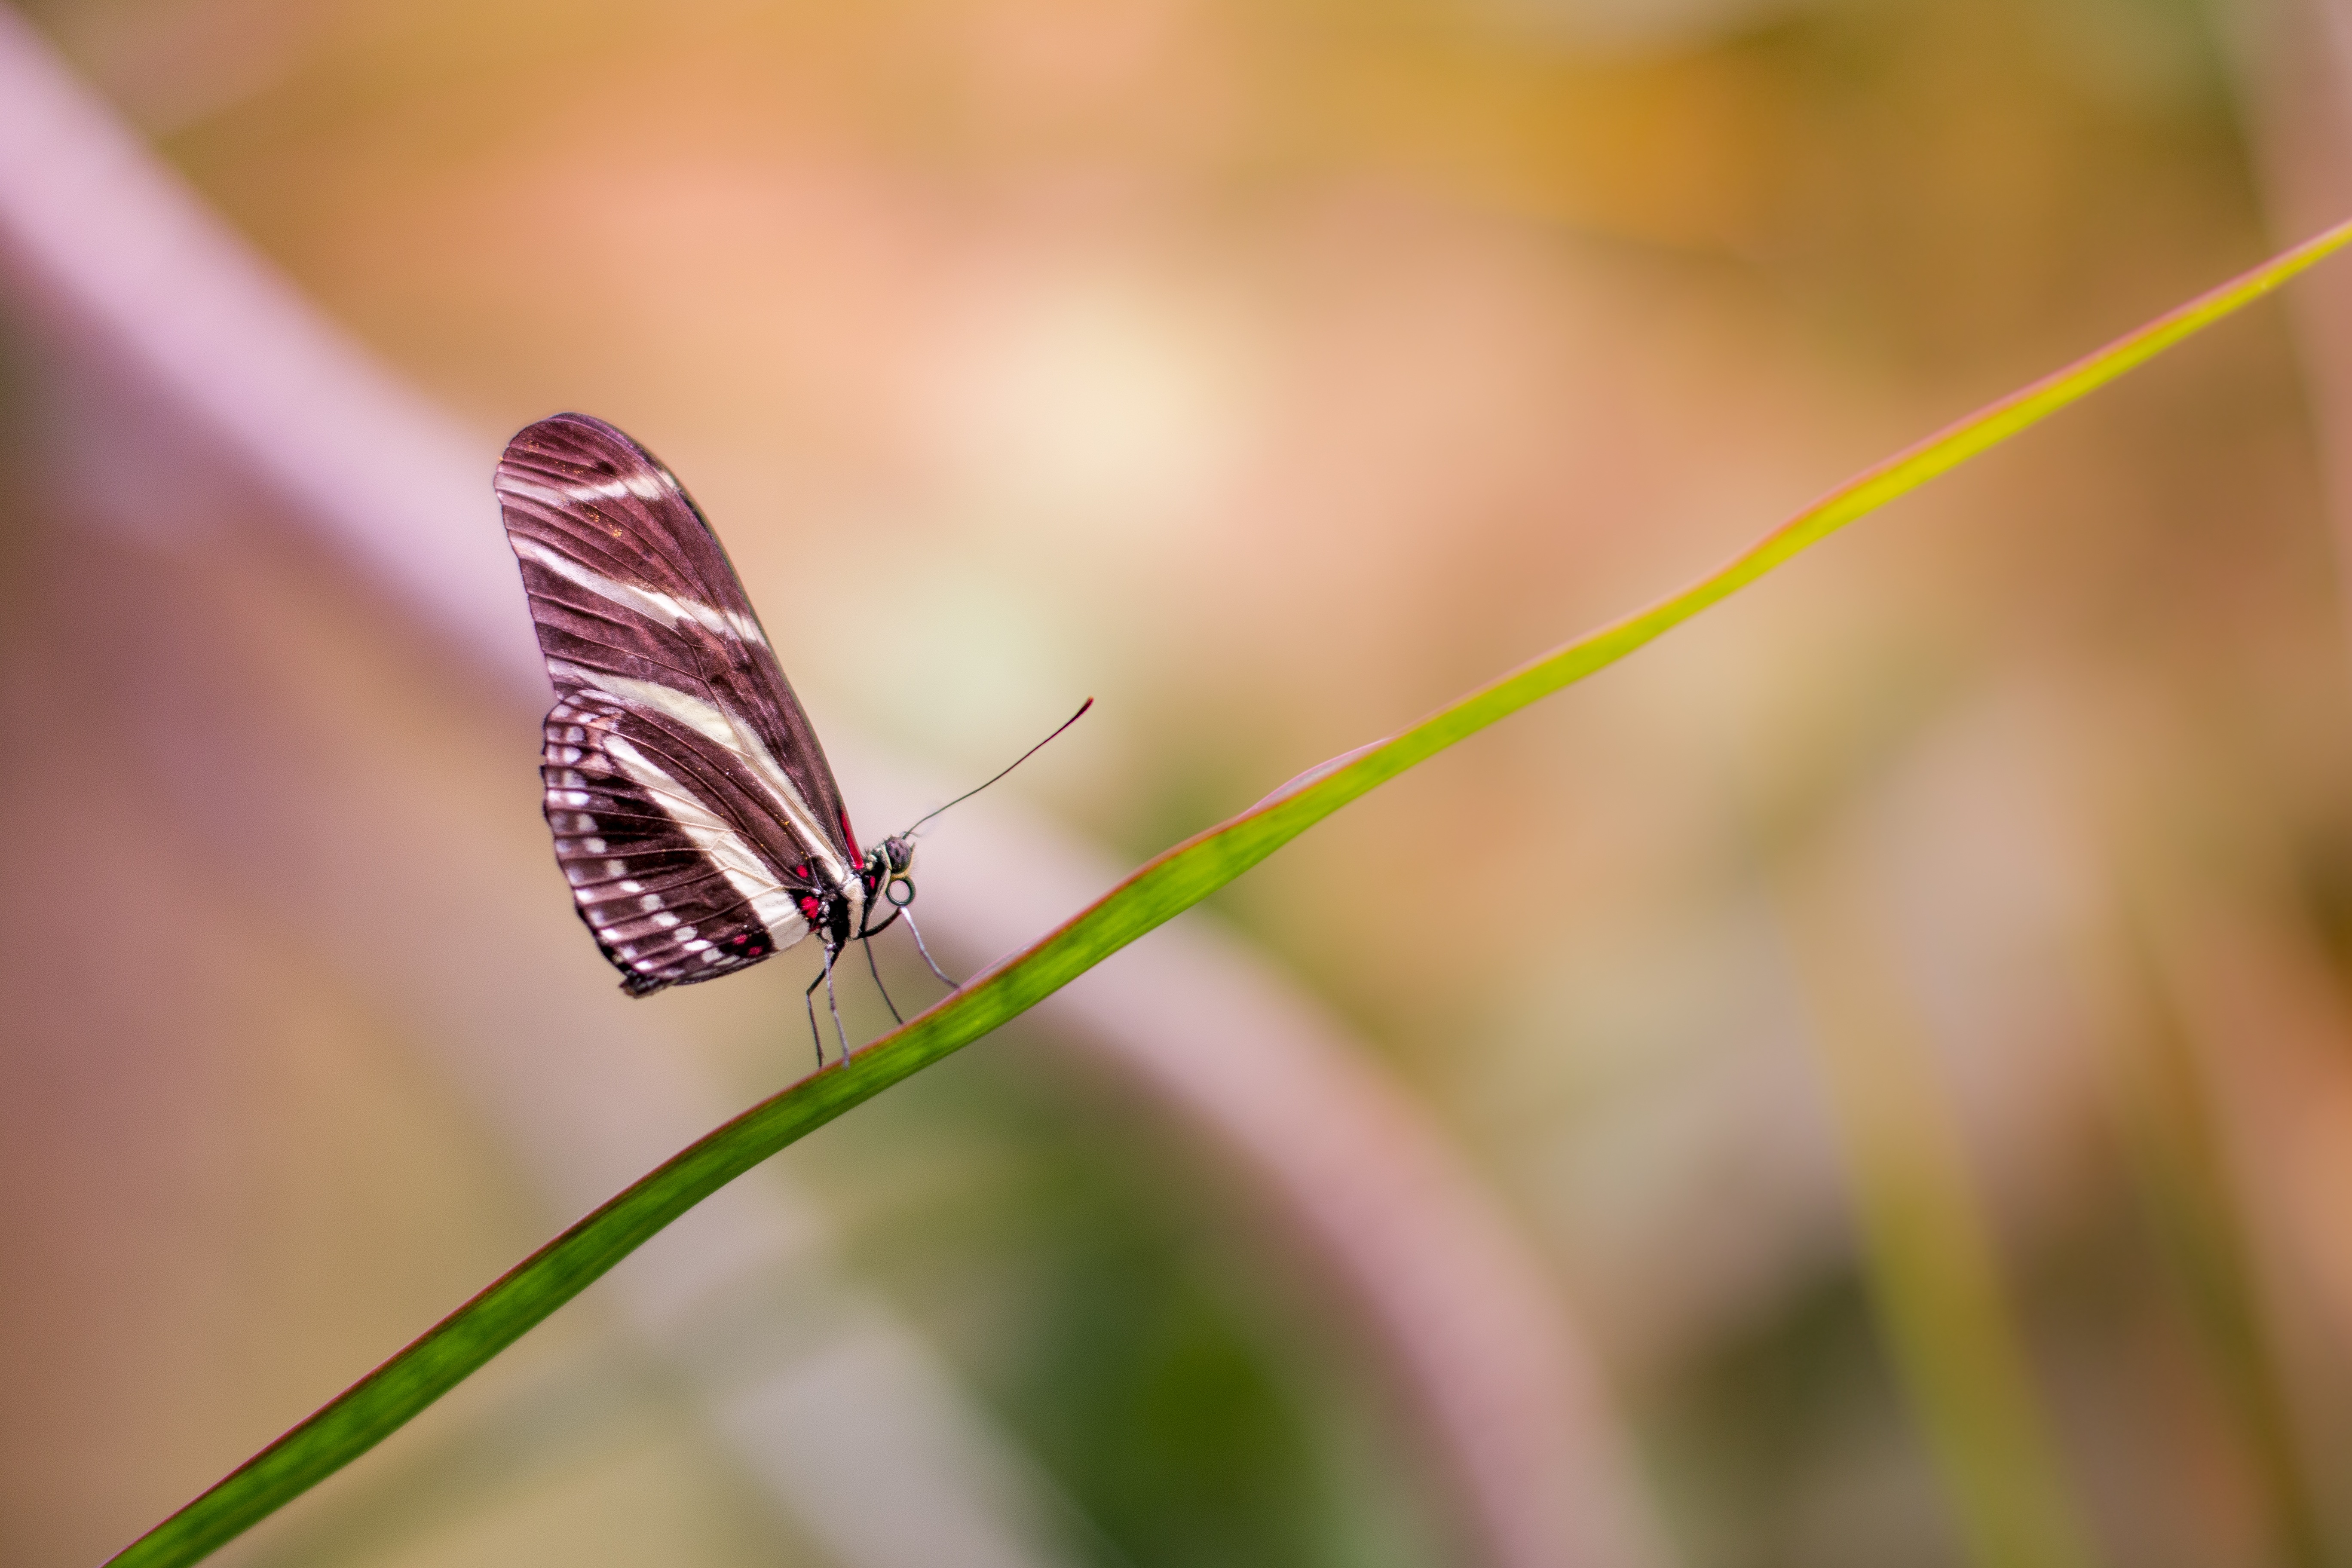
nature, grass, wing, bokeh, photography, leaf, flower, petal, animal, green, insect, butterfly, flora, fauna, invertebrate, close up, damselfly, nectar, macro photography, plant stem, moths and butterflies, lycaenid